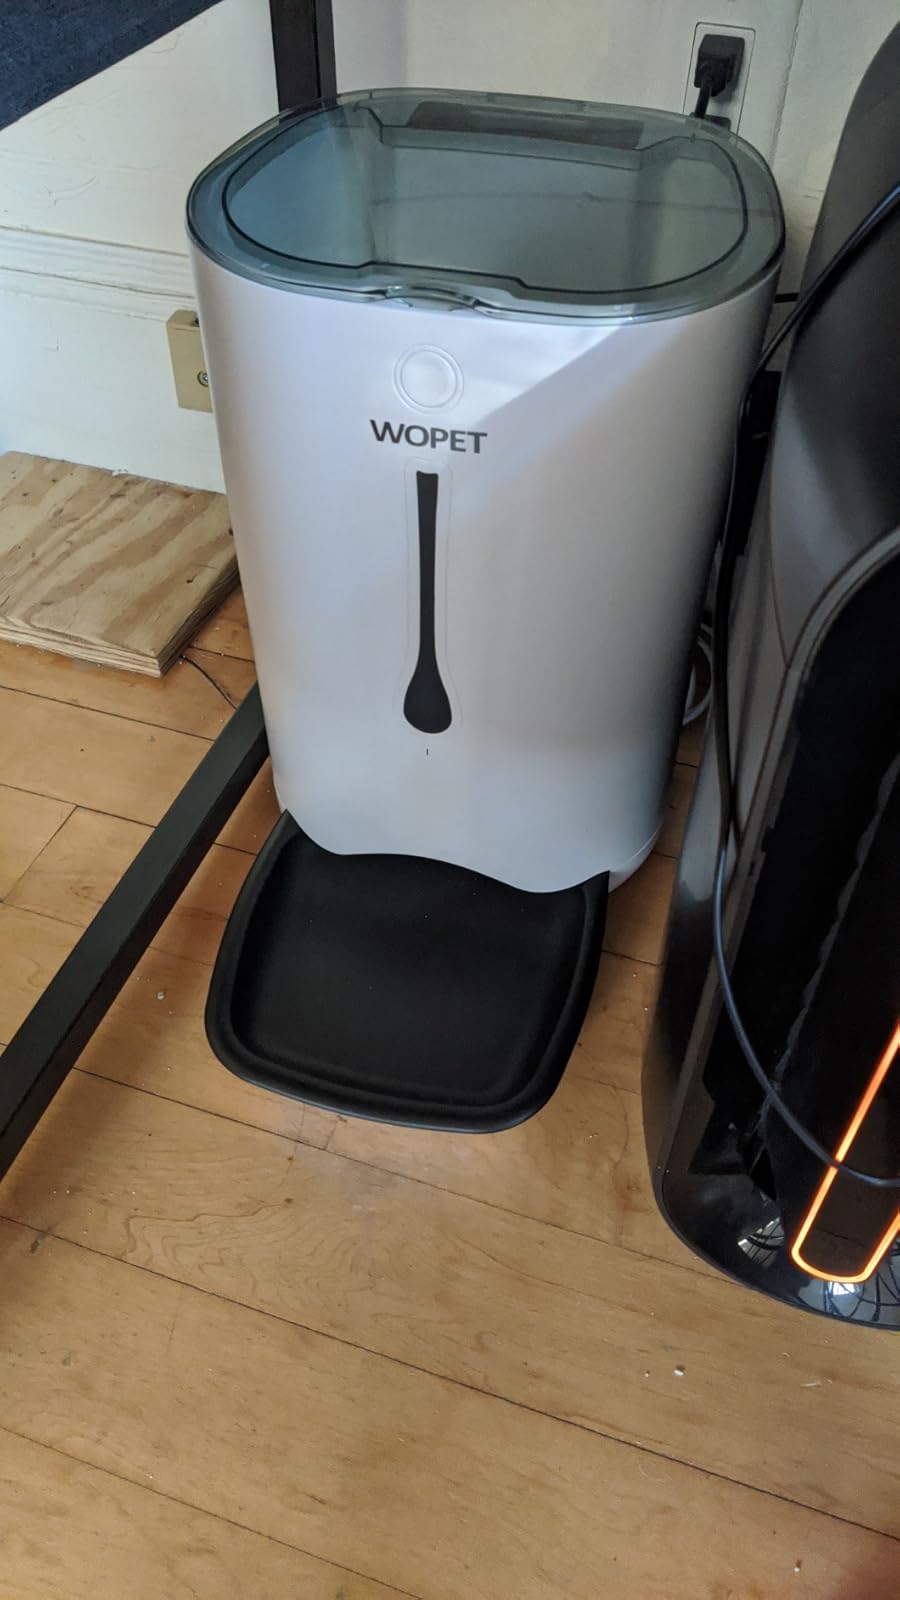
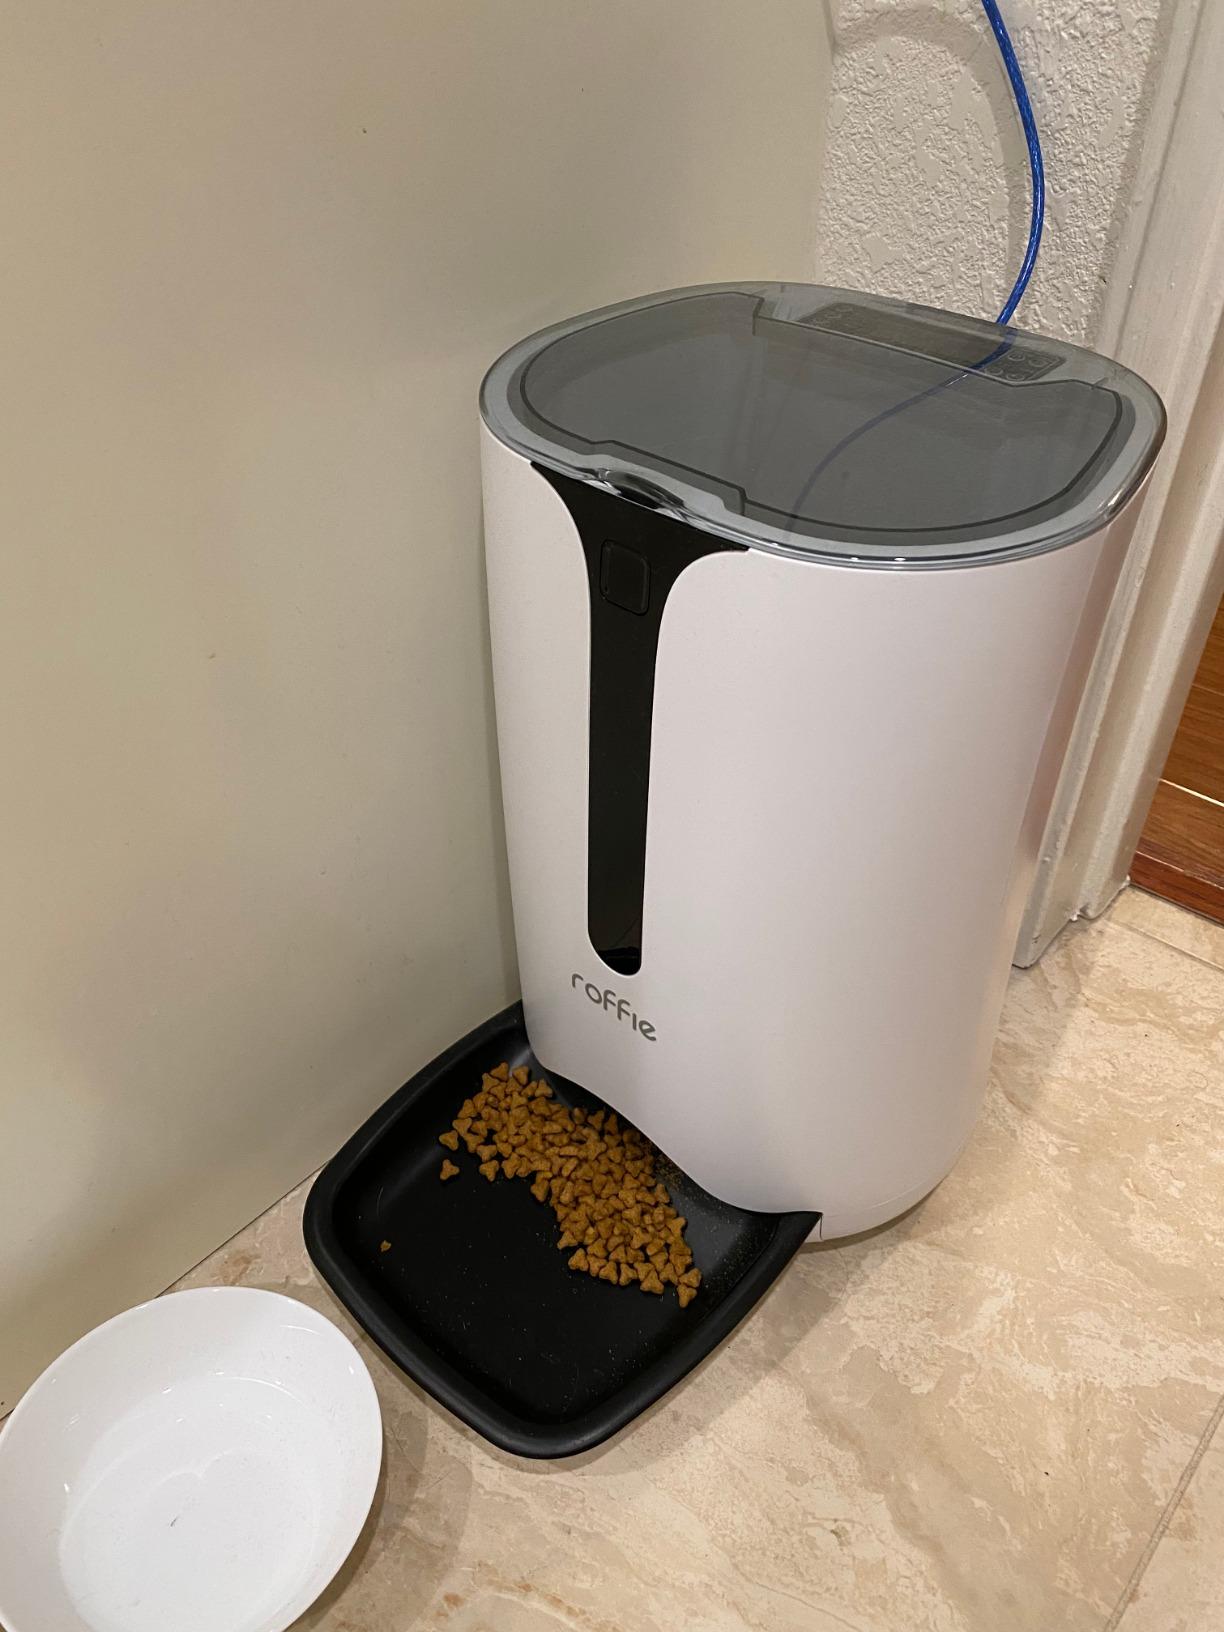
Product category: items_feeder
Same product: no